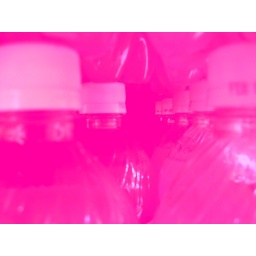
orange soda in pink